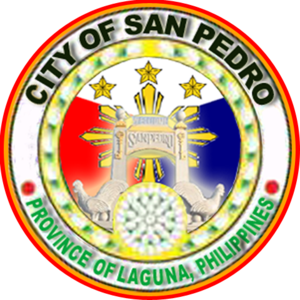
San Pedro est une localité de la province de Laguna, aux Philippines. En 2015, elle compte 325 809 habitants.